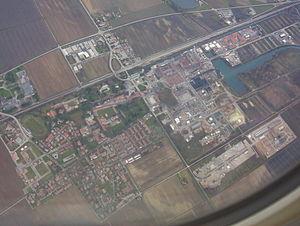
Torviscosa est une commune italienne de 3 000 habitants, de la province d'Udine, dans la région autonome du Frioul-Vénétie Julienne en Italie.